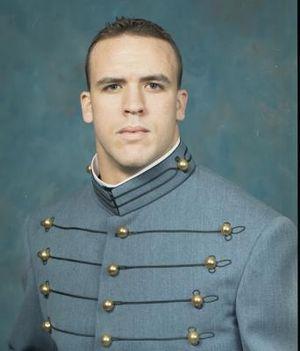
Caleb Matthew Campbell est un joueur américain de football américain. Il est aussi lieutenant dans l'Armée de terre des États-Unis.